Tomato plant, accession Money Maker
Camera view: tilt-top (135 deg); turntable rotation: 270 degrees
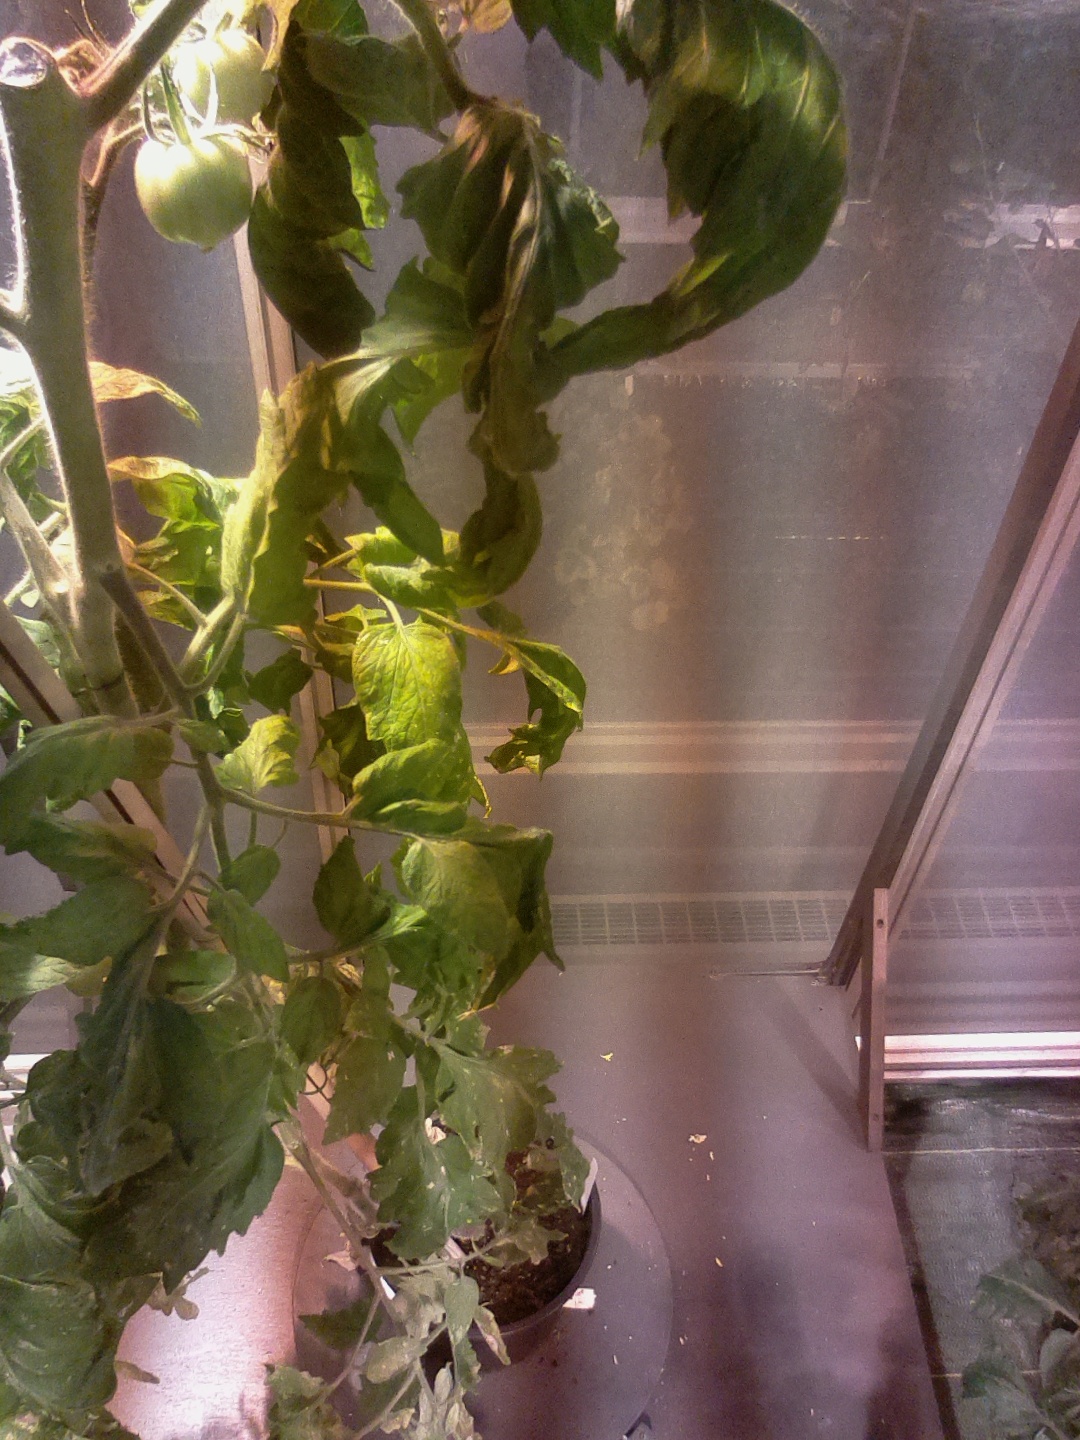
BBCH growth stage 73: 30%-40% of final fruit size